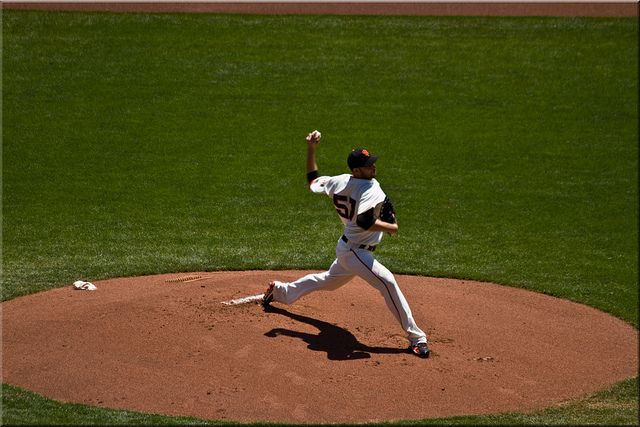
một cầu thủ ném bóng đang lấy đà để ném bóng ở trên sân